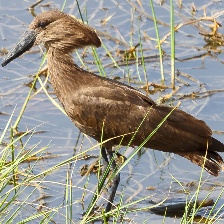
Species: HAMERKOP
Scientific name: SCOPUS UMBRETTA